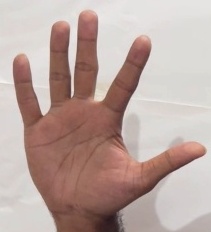
ASL sign: 5